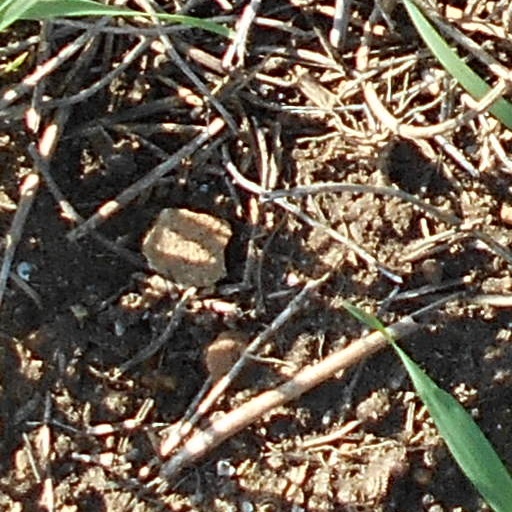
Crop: wheat